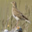
Label: bird